Kitchen utensil

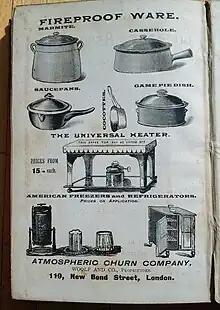
The up-to-date kitchen fireproof ware in 1894

The 19th century, particularly in the United States, saw an explosion in the number of kitchen utensils available on the market, with many labour-saving devices being invented and patented throughout the century. Maria Parloa's "Cook Book and Marketing Guide" listed a "minimum" of 139 kitchen utensils without which a contemporary kitchen would not be considered properly furnished. Parloa wrote that "the homemaker will find [that] there is continually something new to be bought".